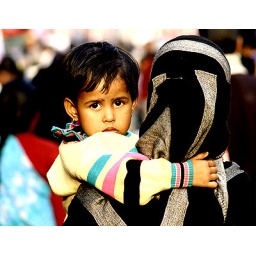
stills from Aminabad, the oldest market in Lucknow, the capital city of Uttar Pradesh, home of the Nawabs and the land of kebabs!